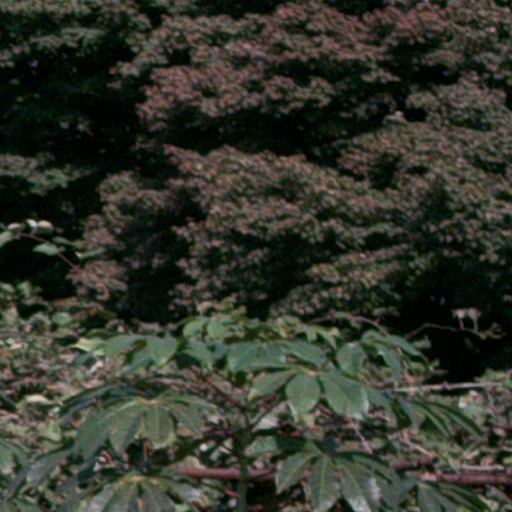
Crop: cassava